Folklore, legends and myths in Dombey and Son

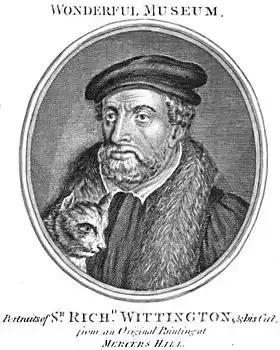
"Richard Whittington and his Cat" ("The New Wonderful Museum, and Extraordinary Magazine", 1805).

In his correspondence, Dickens highlighted that the relationships among the main characters and the accompanying imagery in his works are influenced by the legend of Dick Whittington, a tale that had been popularized in modern theatre.